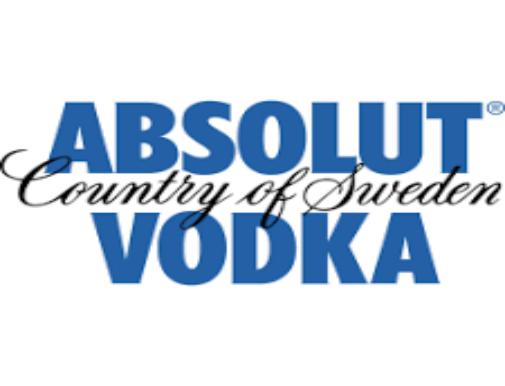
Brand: Absolut
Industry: Others